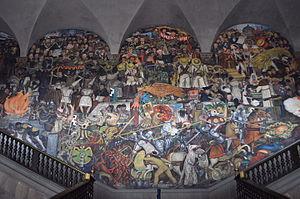
La culture du Mexique, pays du sud de l'Amérique du Nord, avec façade atlantique et façade pacifique, désigne d'abord les pratiques culturelles observables de ses habitants.